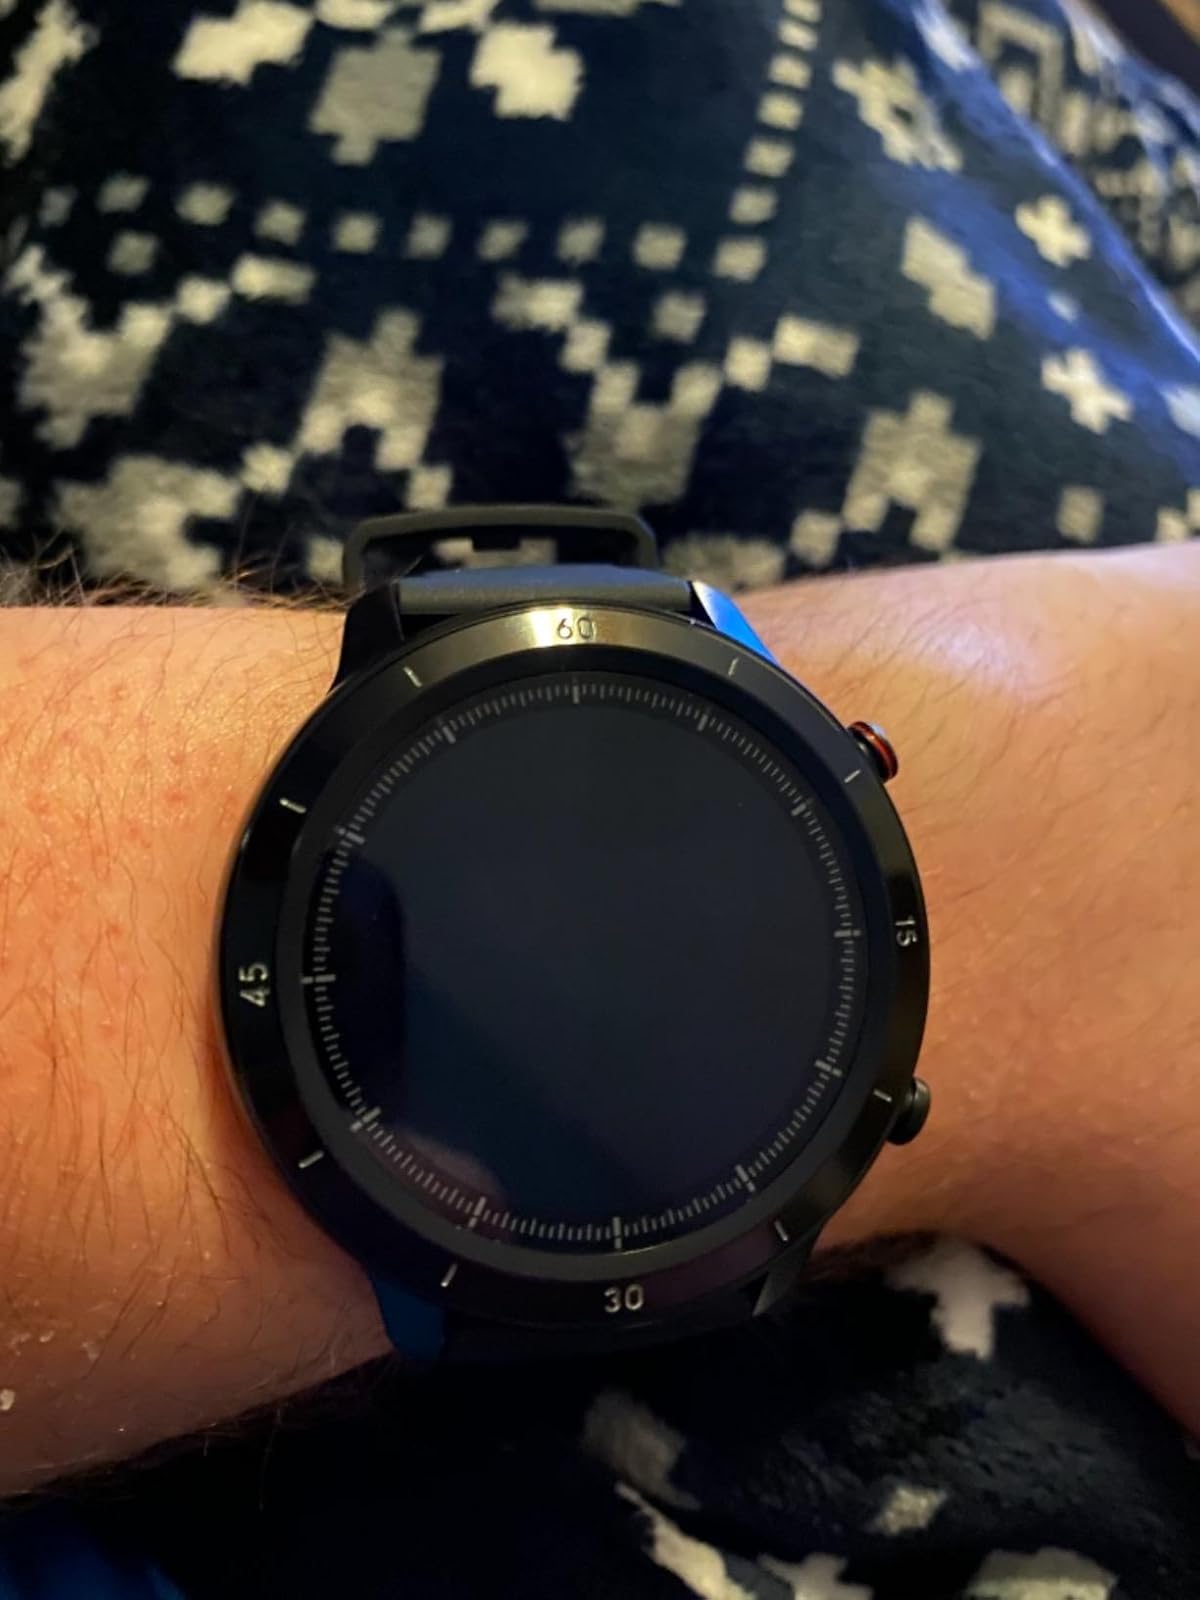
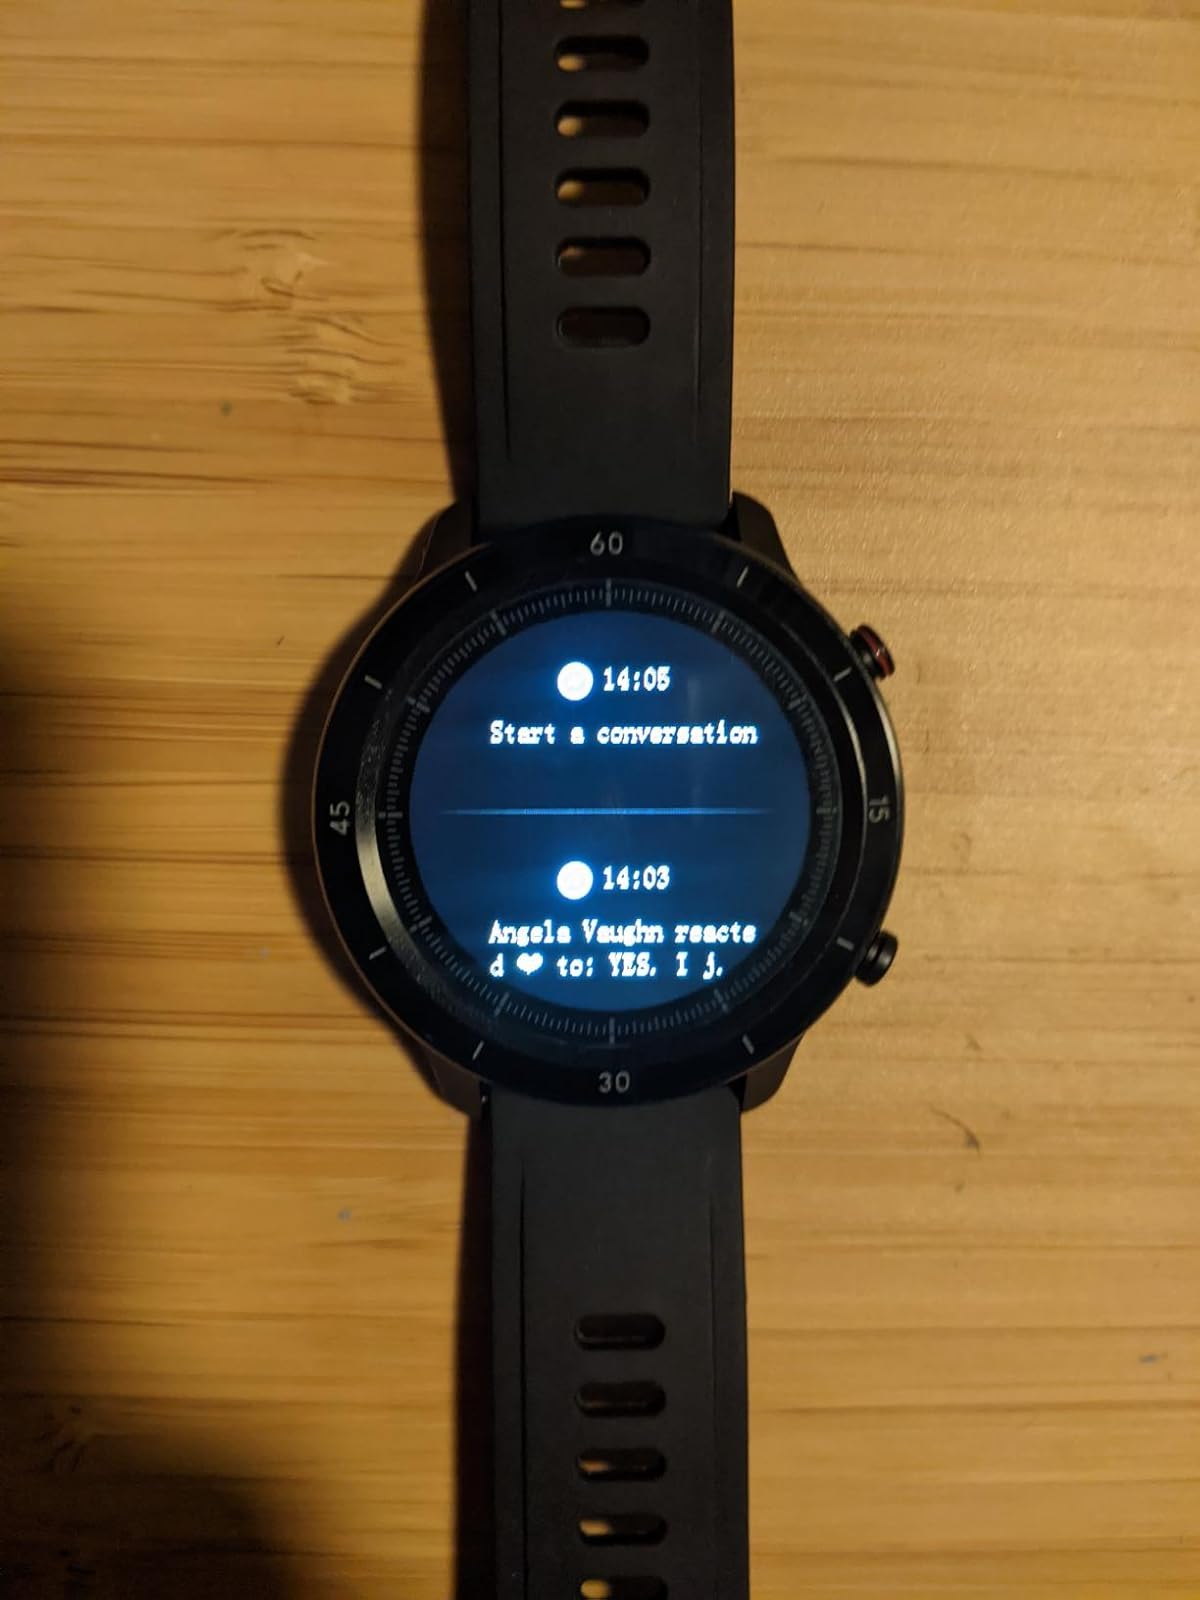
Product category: smartwatch
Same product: yes